Urban planning of Barcelona

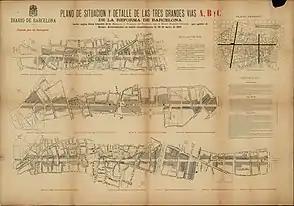
Map of the three main roads planned by Baixeras

In the middle of the century a transcendental event took place that completely changed the physiognomy of the city; the demolition of the walls. During the eighteenth and nineteenth centuries, the population grew steadily (from 34,000 inhabitants at the beginning of the eighteenth century to 160,000 in the mid-nineteenth century), which led to an alarming increase in population density (850 inhabitants per hectare), endangering the health of the citizens. However, due to its status as a stronghold, the central government opposed the demolition of the walls. A strong popular outcry began, led by Pedro Felipe Monlau, who in 1841 published the memoir "¡Abajo las murallas!" (Down with the walls!) in which he defended their destruction to prevent diseases and epidemics. Finally, in 1854, permission was granted for their demolition, which gave the way out for the territorial expansion of the city.